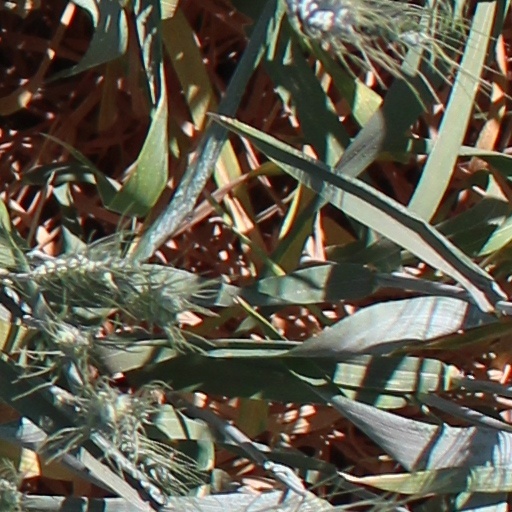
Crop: wheat